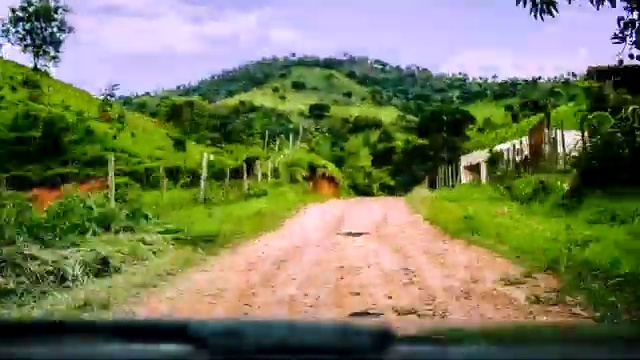
Fire: no
Smoke: no